Retro-direct

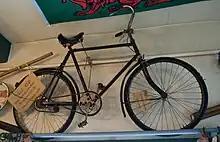
Bicycle with retro-direct

Retro-direct is a gearing mechanism used on some bicycles in the early 20th century, which provides a second gear ratio when pedaled backwards.